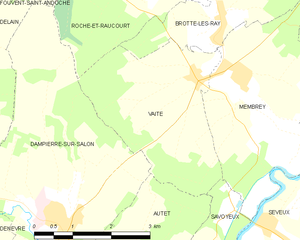
Carte des communes françaises